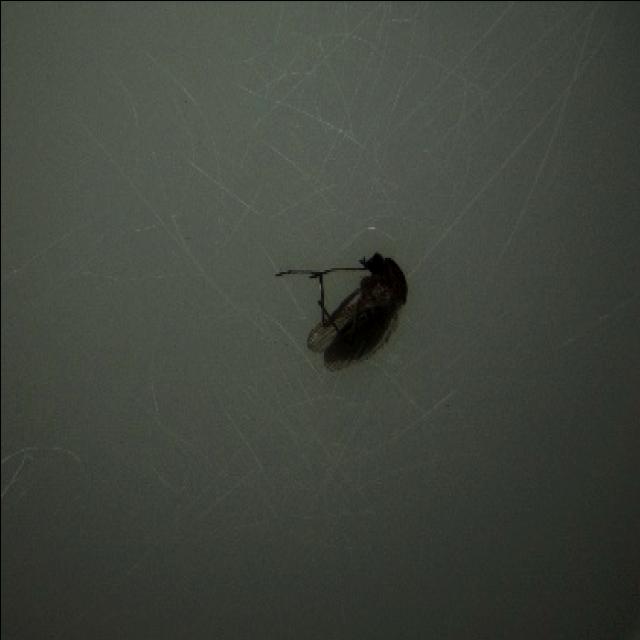
Species: culex_tritaeniorhynchus